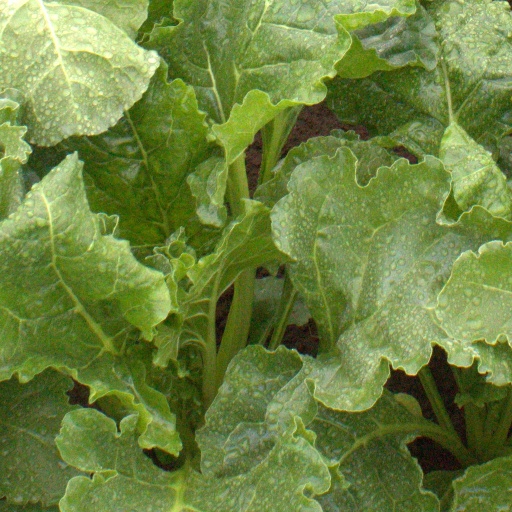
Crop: sugar beet